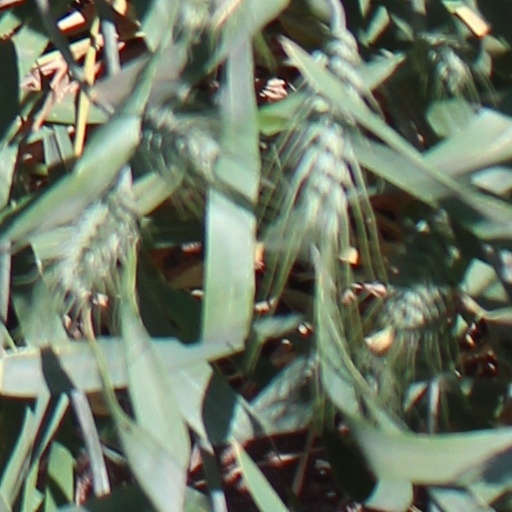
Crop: wheat